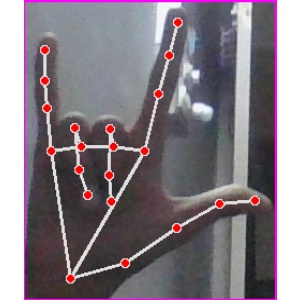
अक्षर: व